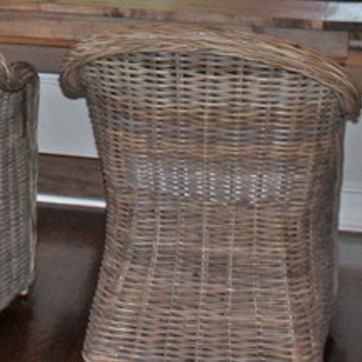
Material: other